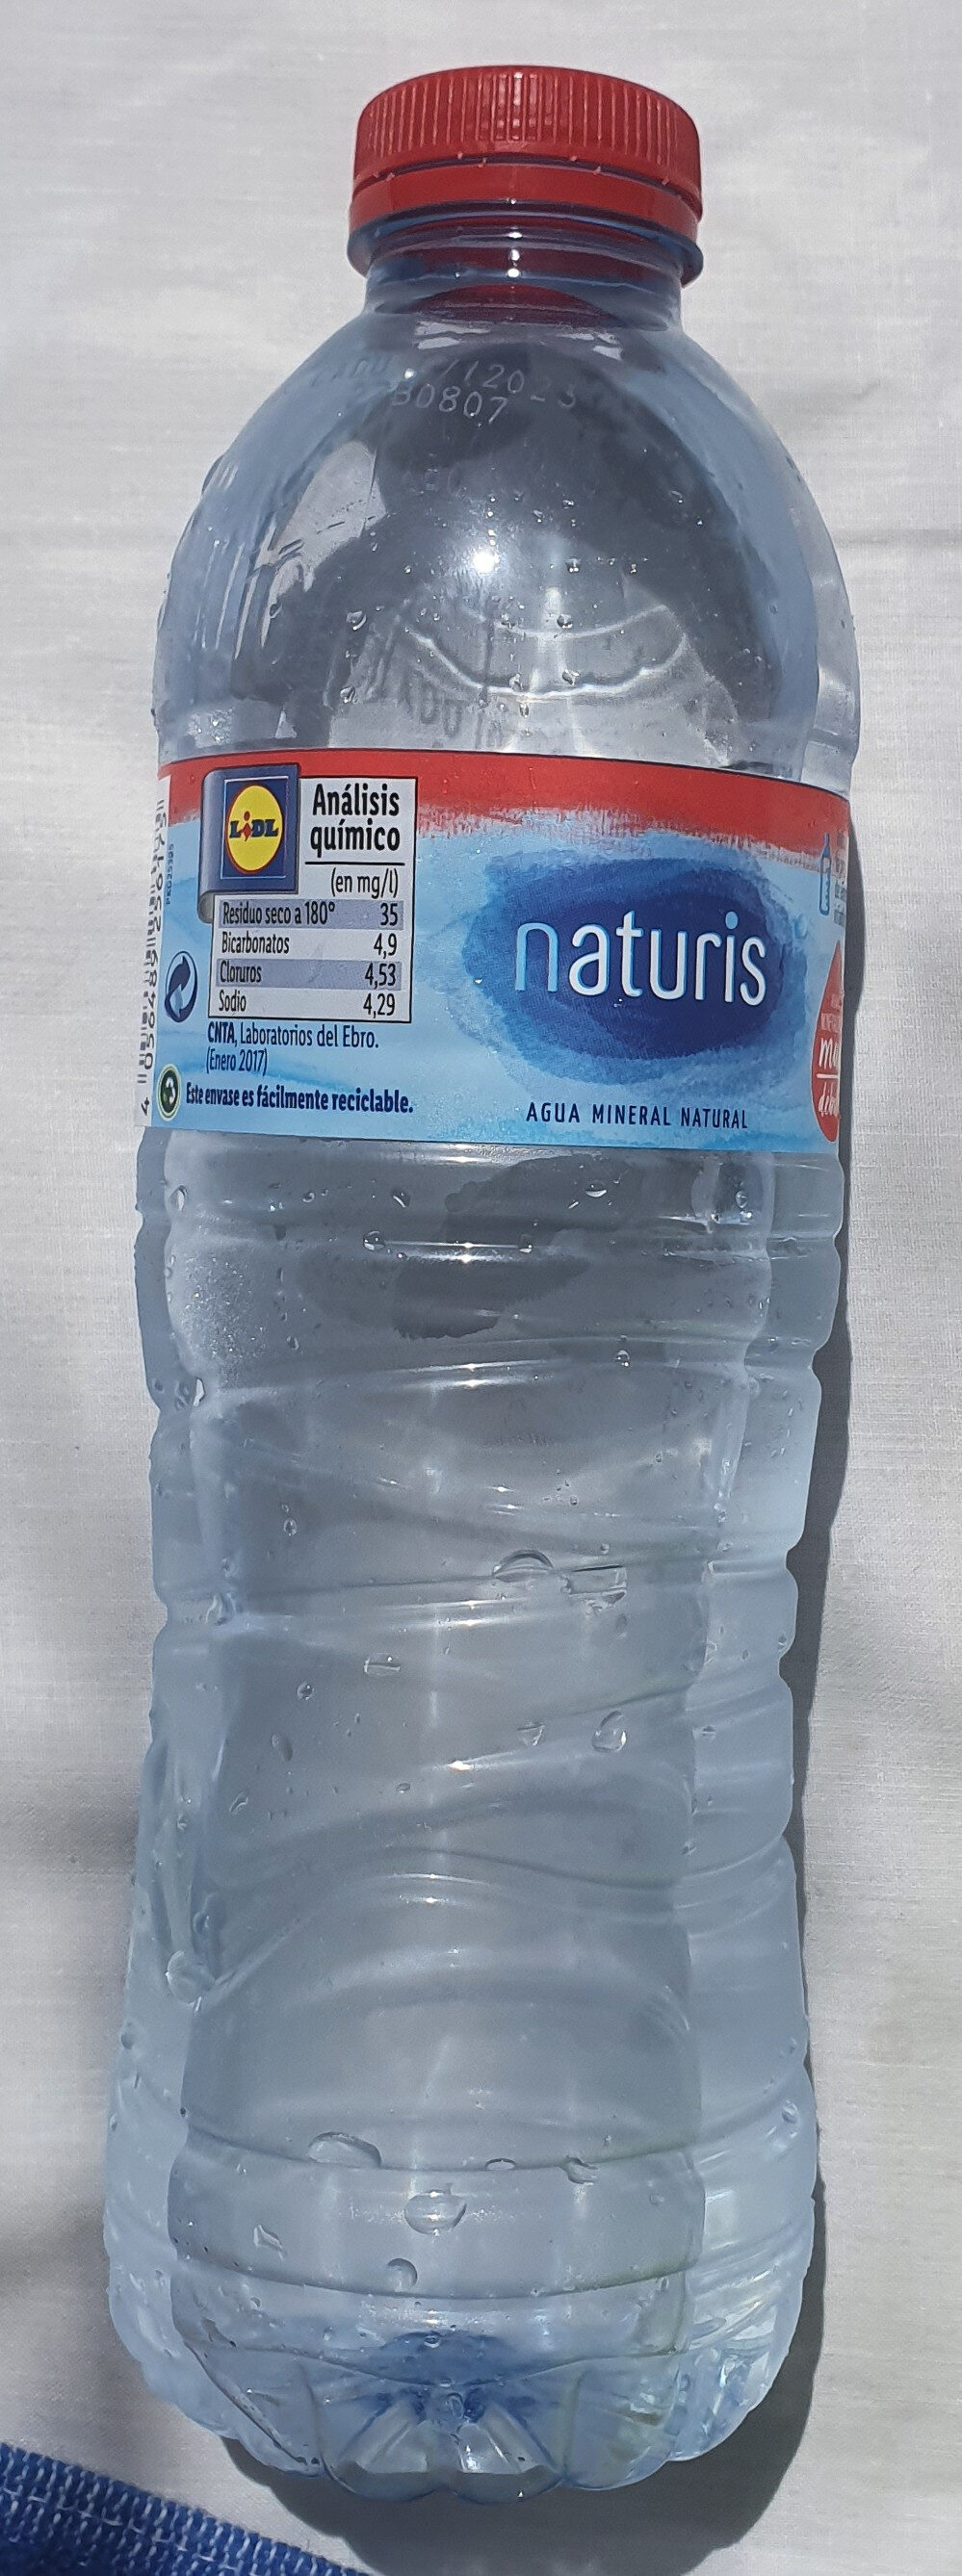
Label: plastic